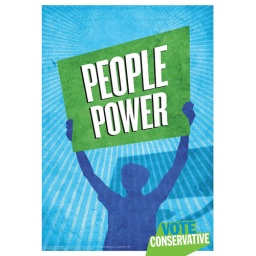
One in a series of nine posters going up in phone boxes across the country.